Basking in reflected glory

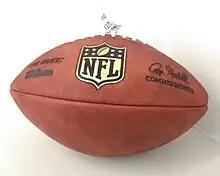

However, when male and female participants were separately analyzed, noteworthy differences were found in both the BIRGing and CORFing constructs. In regards to BIRGing, female NFL fans employed a large cluster of basking communication activities that stabilized into one large factor. These included seeking out mediated enjoyment (e.g., highlights, news stories), contacting others by using the internet, the phone, or by spending time with family or close others, and by displaying team logos, emblems, or insignias to others (i.e., displaying team). Additionally, female NFL fans exhibited communication disinhibition by "talking trash" to other fans that have experienced defeat or are not performing as well as their favorite team. Meanwhile, male NFL fans isolated many of these celebratory behaviors into four smaller factors; displaying team, mediated enjoyment, communication disinhibition, and online team support.